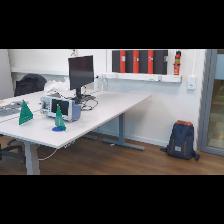
Label: NonHuman